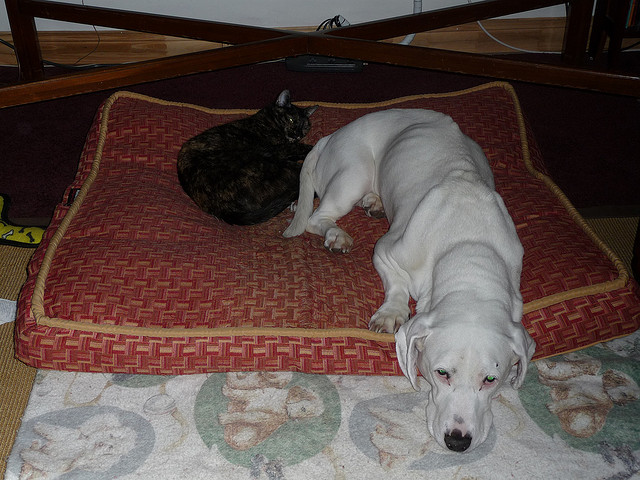
user: Given an image and a question. Answer the question in a short answer. Question: What movie involves a cat and dog that are best friends venturing home like those in the picture? Short Answer:
assistant: homeward bound